Leopold Siemens

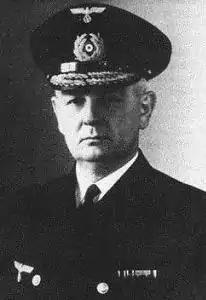
Vice admiral Siemens in 1942

Leopold Siemens (17 May 1889 - 7 December 1979) was a Vice admiral in the "Kriegsmarine" during World War II. He served as captain of the cruiser "Karlsruhe" in the mid-1930s and held the short lived position of Deputy fleet commander of the German Navy ("2. Admiral der Flotte") in 1941.